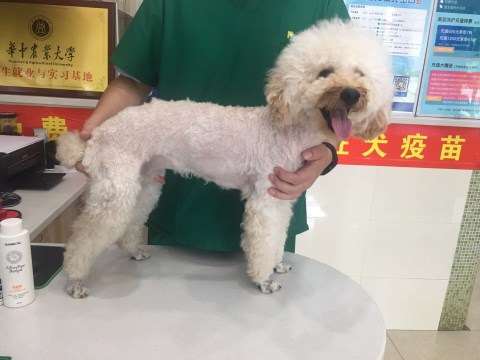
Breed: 2925-n000114-toy_poodle